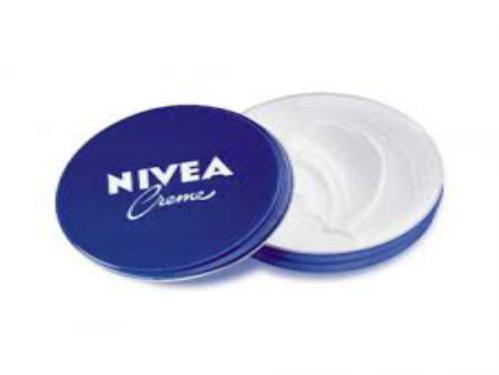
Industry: Necessities